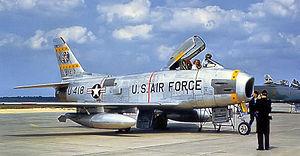
General Electric J73 est le nom d'un turboréacteur développé par la compagnie GE Aviation à partir du J47 plus ancien.